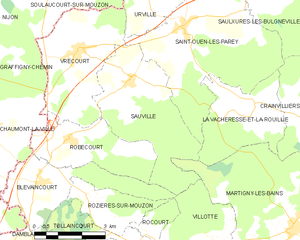
Carte des communes françaises Sauville